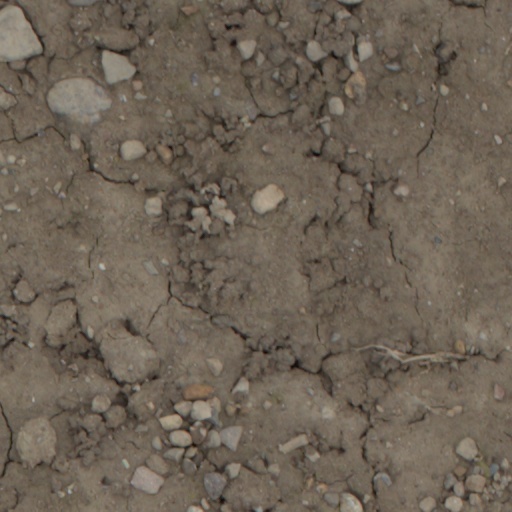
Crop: wheat